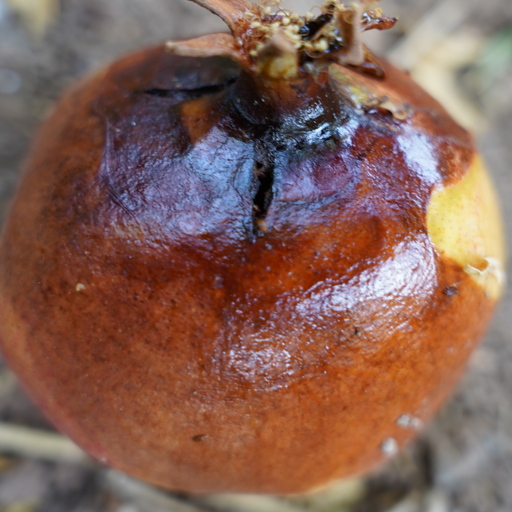
Label: Ectomyelois ceratoniae